Rolf de Maré

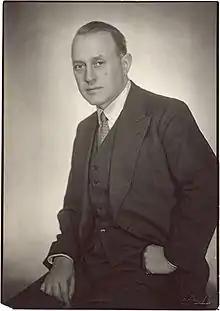
Rolf de Maré

Rolf de Maré (9 May 1888 – 28 April 1964), sometimes called Rolf de Mare, was a Swedish art collector and leader of the Ballets Suédois in Paris in 1920–25. In 1931 he founded the world's first research center and museum for dance in Paris.